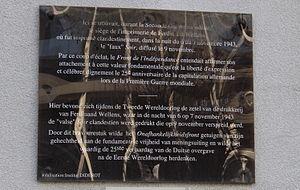
Rue de Ruysbroeck 35, Bruxelles, Belgique. Plaque commémorative apposée à l'endroit où se trouvait le siège de l'imprimerie de Ferdinand Wellens, où le Faux Soir fut imprimé clandestinement, dans la nuit du 6 au 7 novembre 1943.
Le faux Soir est un faux numéro du journal Le Soir publié le 9 novembre 1943 par le Front de l'indépendance, une organisation de la résistance belge. Utilisant contre l'occupant nazi l'arme de l'humour et de la dérision, le faux Soir fut, outre un acte de résistance qui coûta la vie à certains de ses acteurs, une illustration de l'esprit de dérision belge et de la zwanze bruxelloise.